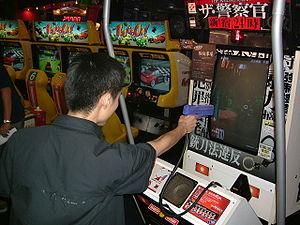
Le pistolet optique est un périphérique d'entrée et un dispositif de pointage utilisable avec certains jeux vidéo sur borne d'arcade, console de jeu et ordinateur personnel. L'accessoire prend généralement la forme d'une arme de poing mais il existe des modèles basés sur d'autres types d'armes. Il est principalement utilisé dans les light gun shooters. Au lieu de déplacer un viseur virtuel avec le joystick, la manette de jeu ou la souris, le joueur cible les ennemis à l'écran directement avec l'arme, ce qui confère des sensations plus réalistes.
Un shoot 'em up est un genre de jeu vidéo dérivé du jeu d'action dans lequel le joueur dirige un véhicule ou un personnage devant détruire un grand nombre d'ennemis à l'aide d'armes de plus en plus puissantes, au fur et à mesure des niveaux, tout en esquivant les projectiles adverses pour rester en vie.
Le tir au pistolet optique ou light gun shooter, est un genre de jeu vidéo comparable à celui du jeu de tir dans lequel l'élément principal de conception est de viser et tirer avec un pistolet optique.